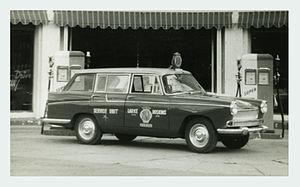
L' Austin Cambridge est une gamme d'automobiles produite par l'Austin Motor Company, en plusieurs générations, entre septembre 1954 et 1969 en tant que voitures et 1971, en tant que véhicule commercial léger. Elle a remplacé l'A40 Somerset et était entièrement nouvelle, moderne, de construction monocoque. Il y eut deux styles de carrosserie. L'A40, l'A50, et les premières A55 de forme traditionnelle arrondie précédèrent l'A55 Mark IIs et l'A60s stylisées par Pininfarina.